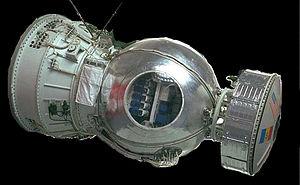
Pleurodeles waltl, le pleurodèle de Waltl, est une espèce d'urodèles de la famille des Salamandridae. Il vit dans la péninsule ibérique et au Maroc.
Le programme Bion, également nommé Biocosmos, regroupe une série de missions de satellites scientifiques soviétiques puis russes destinées à étudier les effets dans l'espace des rayonnements et de l'apesanteur sur les êtres vivants. À la suite de la signature en 1972 des premiers accords de coopération spatiale entre l'Union Soviétique et les États-Unis le programme s'internationalise : la NASA qui participe à 9 des 11 missions Bion fait ainsi voler près de 100 expériences qui représentent la moitié de toutes les missions biologiques américaines portant sur des êtres vivants autres que l'homme. Les 11 satellites Bion lancés entre 1973 et 1996 emportent des animaux et des échantillons de plante pour des missions de 5 à 20 jours. Le satellite Bion qui pèse environ 6 tonnes dérive du satellite de reconnaissance Zenit qui est lui-même une adaptation du vaisseau spatial Voskhod. Les sujets d'expérience reviennent à terre dans la capsule de descente pour permettre d'effectuer des investigations postérieures au vol. Le programme est interrompu par l'arrêt du financement des États-Unis à la suite de campagnes menées par des associations de protection des animaux.